Air China Flight 129

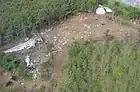
Crash site of Air China Flight 129

Air China Flight 129 (CCA129/CA129) was a scheduled international passenger flight, operated by Air China, from Beijing Capital International Airport to Gimhae International Airport in Busan. On 15 April 2002, the aircraft on this route, a Boeing 767-200ER, crashed into a hill named Mount Dotdae near Gimhae Airport, killing 129 of the 166 people on board.